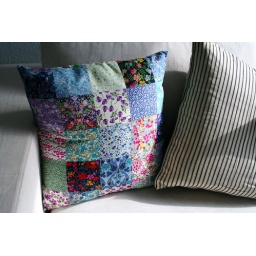
The patchwork pillow is made by me from vintage &amp;quot;Liberty of London&amp;quot; fabrics, the striped one is from &amp;quot;tine k. home&amp;quot;.